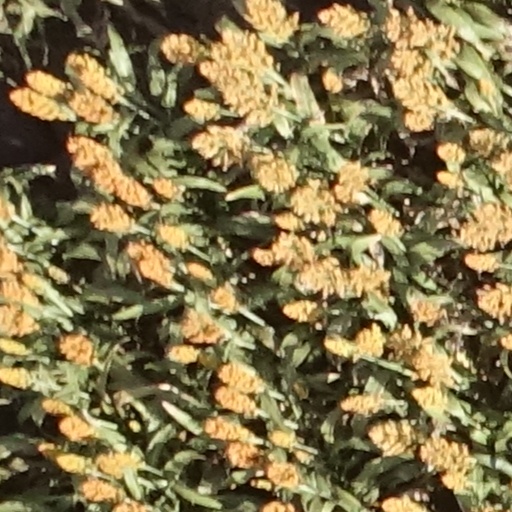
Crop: sorghum